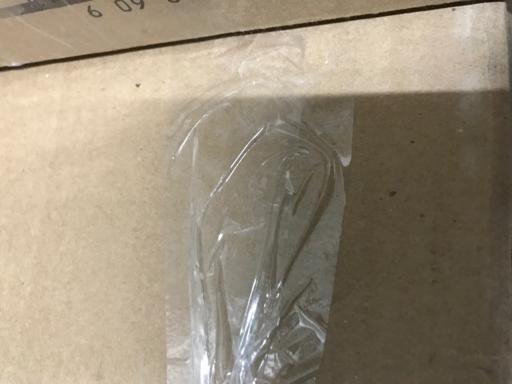
Waste category: cardboard